Aérospatiale SA 330 Puma

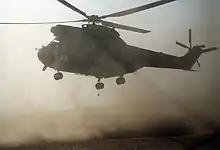
French Puma during Operation Desert Shield, 1990

The Aérospatiale SA 330 Puma is a twin-engine helicopter principally intended for personnel transport and logistic support duties. As a troop carrier, up to 16 soldiers can be accommodated on foldable seats, while in a casualty evacuation configuration, the same cabin can hold up to six litters and four additional personnel. The Puma can also perform cargo transport duties, either via the external carriage of underslung payloads on a dedicated cargo hook or using the internal cabin space; up to a maximum weight of 2500 kg of cargo can be carried at a time. Civilian Pumas feature a variety of cabin layouts, typically intended for various forms of passenger transport, including VIPs. In a search and rescue capacity, a hoist is commonly installed, often mounted on the starboard fuselage.